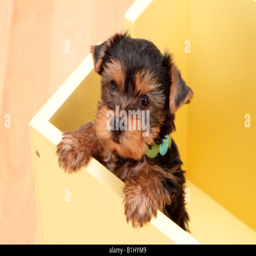
high angle view of a puppy in a wooden box